Painted Desert Community Complex Historic District

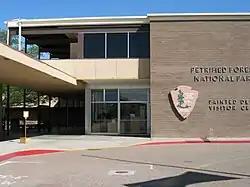

The Painted Desert Community Complex is the administrative center of Petrified Forest National Park. The community center includes administrative facilities, utility structures and National Park Service employee housing, planned by architects Richard Neutra and Robert Alexander as part of the Mission 66 park facilities improvement program. Work on the community began in 1961 and was completed by 1965. The complex contrasts with earlier Park Service architecture that sought to blend with the environment. The Painted Desert community used straight manufactured materials that deliberately draw a contrast with the natural environment.